Walkerburn

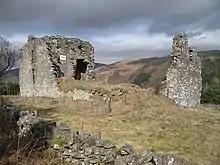
Elibank Tower

The remains of a peel house can still be seen on the hill above the Tweed at Elibank. This tower would have signalled to one at Holylee, which in turn would signal to Scrogbank, to Caberston, to Bold and to Purvis Hill before the signal went on to a similar chain at Innerleithen.